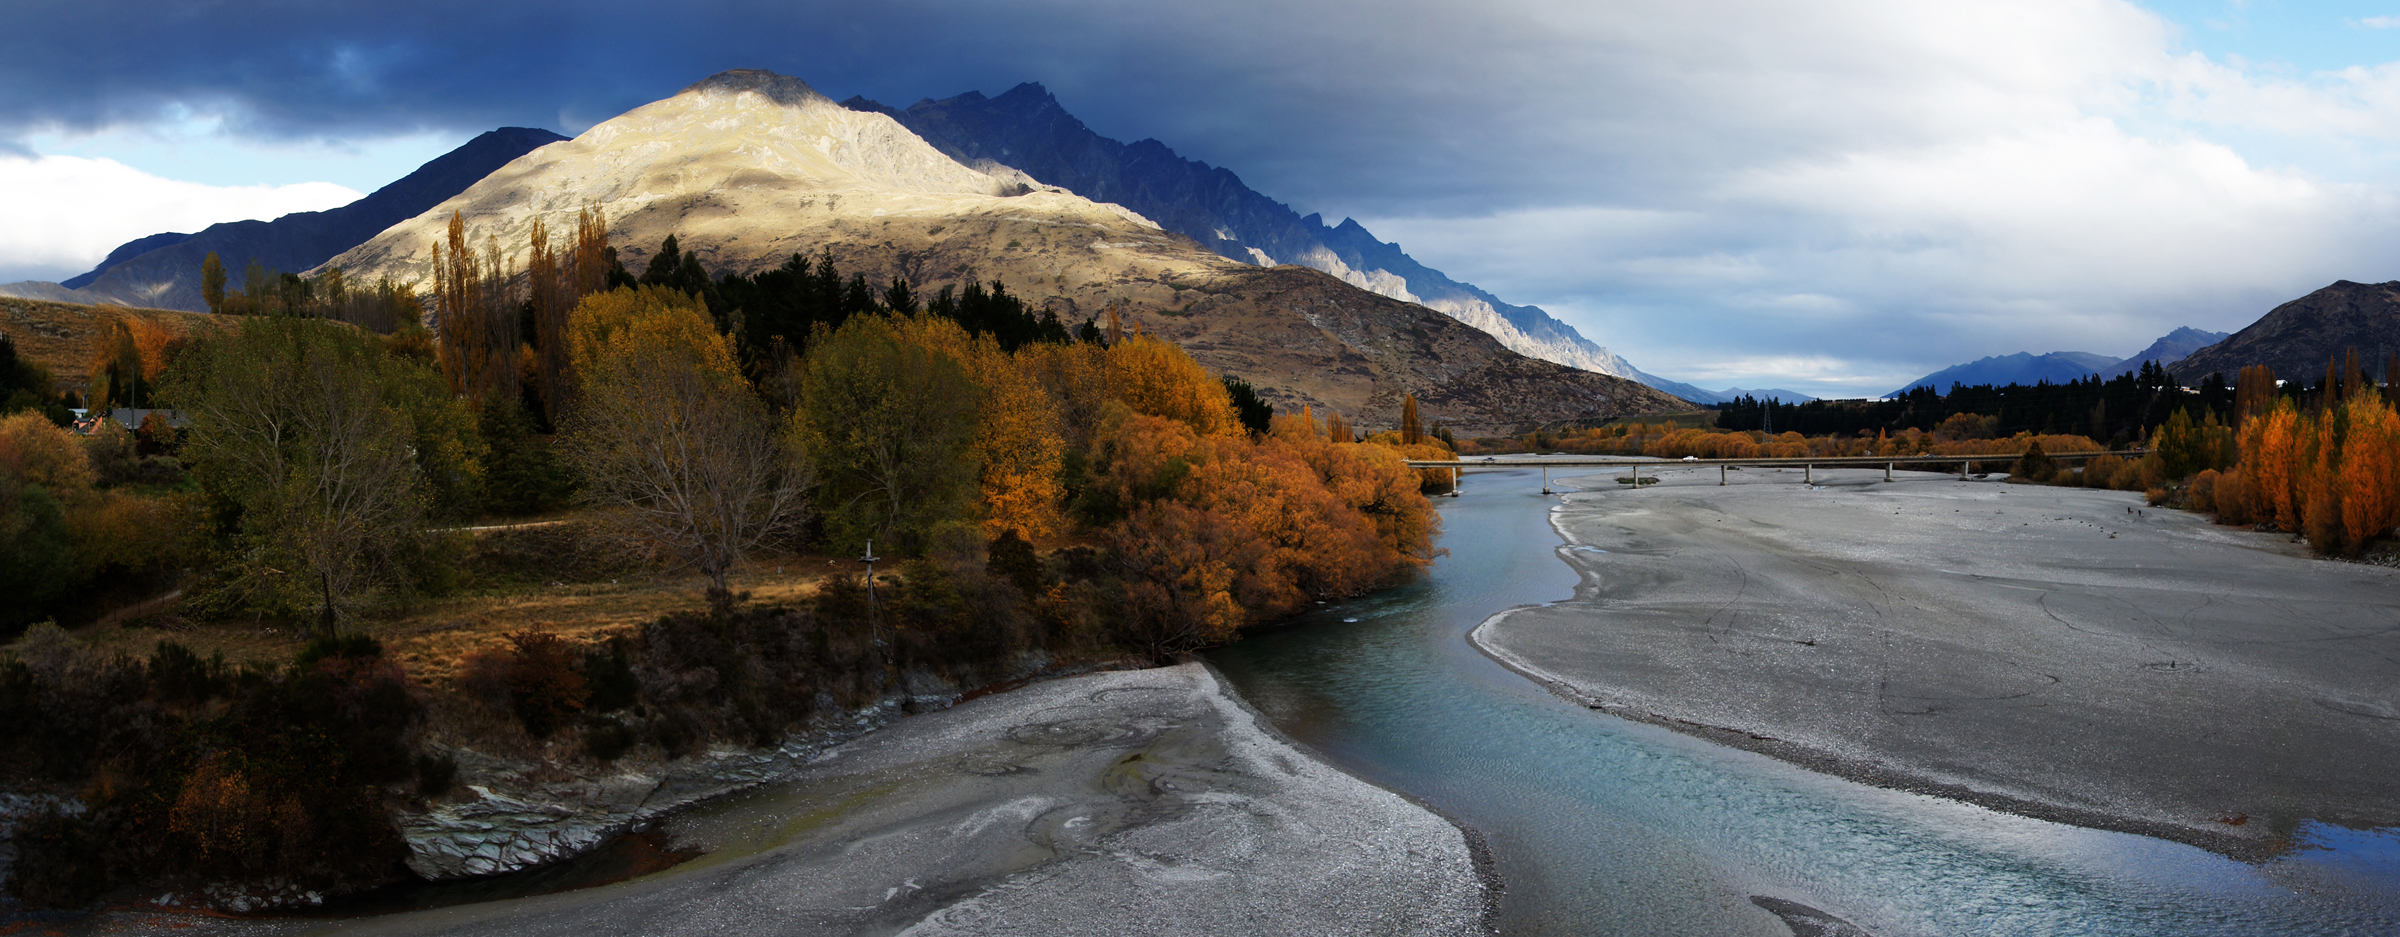
landscape, wilderness, mountain, snow, winter, morning, lake, river, valley, mountain range, reflection, autumn, weather, reservoir, national park, season, body of water, gold, mountains, alps, flickrelite, otago, queenstown, theshotoverriver, loch, landform, geographical feature, mountainous landforms